Red Fort

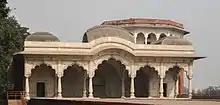

The two southernmost pavilions of the palace are "zenana"s (women's quarters), consisting of the "Mumtaz Mahal," built for Arjumand Banu Begum (Mumtaz Mahal), who was wife of the Mughal emperor Shah Jahan, and the larger "Rang Mahal" was designated a resort for royal women. The "Mumtaz Mahal" houses the Red Fort Archaeological Museum.